Kirby Star Allies

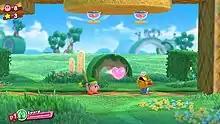
Kirby (left) throwing a Friend Heart at an approaching Sir Kibble – an enemy that grants the Cutter ability

"Kirby Star Allies" is a 2.5D platform game played from a side-on perspective. Players control the series' titular protagonist Kirby, who can be accompanied by up to three companions. Kirby can throw hearts at enemies to turn them into allies. The game can be played alone with the game's AI controlling companions or cooperatively with other players controlling companions. When Kirby has companions, new special attacks become available which allow Kirby to combine his abilities with those of his allies', a feature not seen since "". The elemental fusions last for as long as the power is held or until a new element is introduced over it, while some of the combinations are single-use moves that bear more of a resemblance to the combinations found in "". When Kirby has three allies, they can perform "Friend Actions" on specific stages, like "Friend Train" and "Friend Star." Scattered throughout each level are stars which can grant Kirby an extra life if 100 are collected. Doors act as checkpoints where Kirby can respawn if he loses a life.